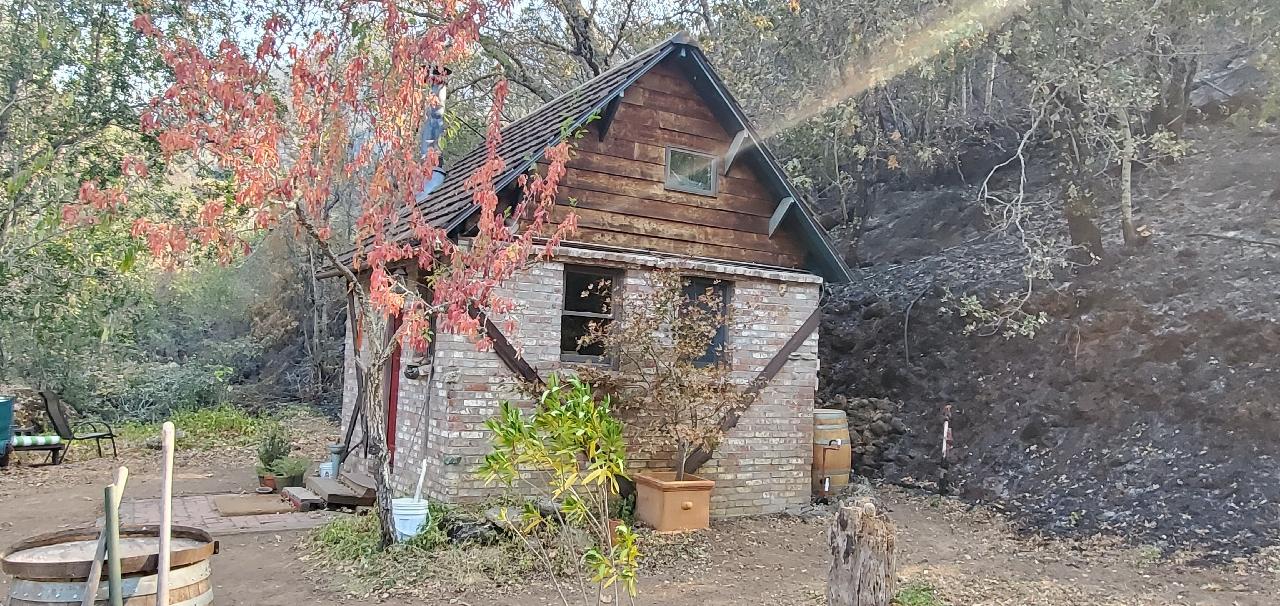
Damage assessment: no_damage